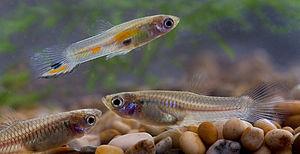
La construction de niche est un concept de biologie évolutive développé depuis les années 1980, qui trouve son origine dans des domaines s'intéressant à l'interaction entre organismes et environnements tels que l'hypothèse Gaïa, la psychologie, la co-évolution gène-culture ou encore la biologie évolutive du développement. Il s'agit d'un processus évolutif par lequel un organisme modifie son milieu ou celui d'autres organismes, et peut ainsi affecter sa fitness. Ce changement dans le milieu qu’il habite s'effectue via son métabolisme, ses activités ou ses choix et, de ce fait, les pressions de sélections dérivantes peuvent être affectées. En effet, si cette rétroaction de l'organisme sur l'environnement perdure dans le temps et est transmise aux générations suivantes, il s'agit alors d'héritage écologique. Ainsi, plus les perturbations auront un impact et une durée importante, plus les pressions de sélection modifiées exercées par les changements de l'environnement seront fortes. Toutefois, pour jouer un rôle évolutif, les pressions doivent être maintenues suffisamment longtemps pour déclencher une réponse dans la population cible.